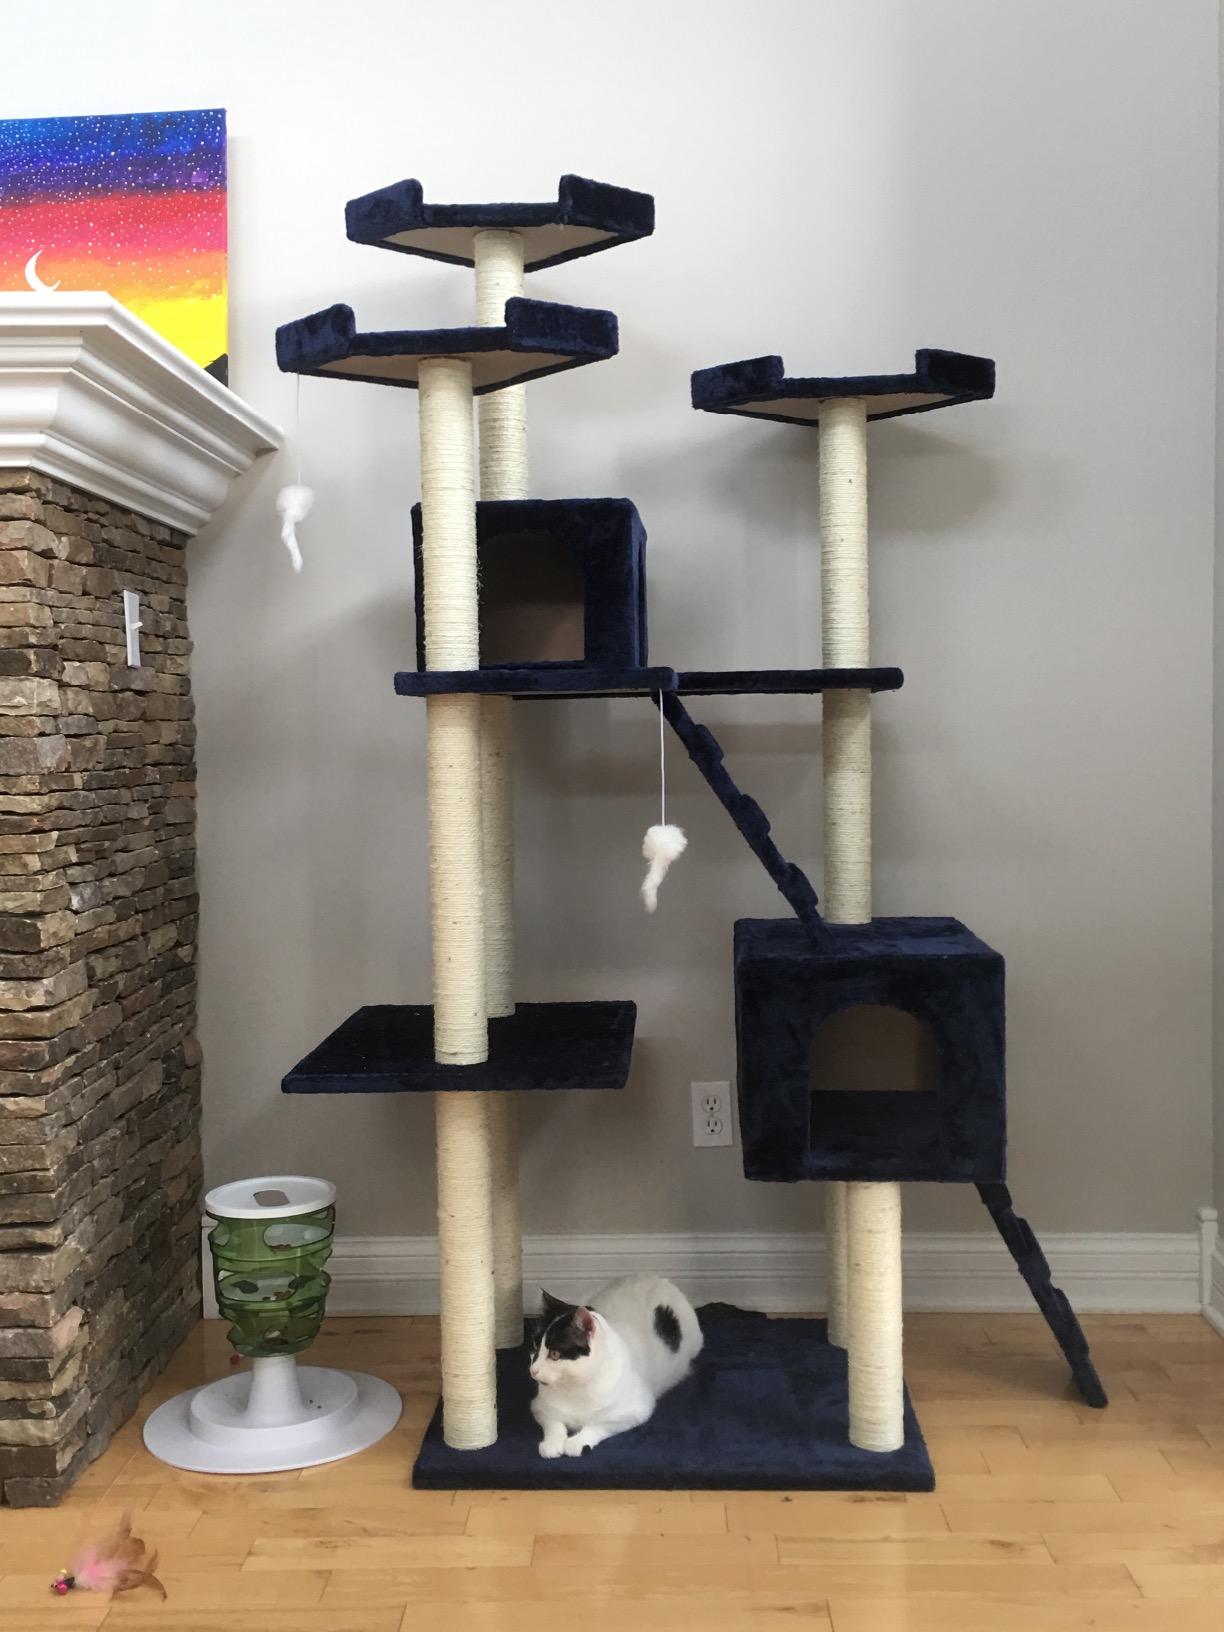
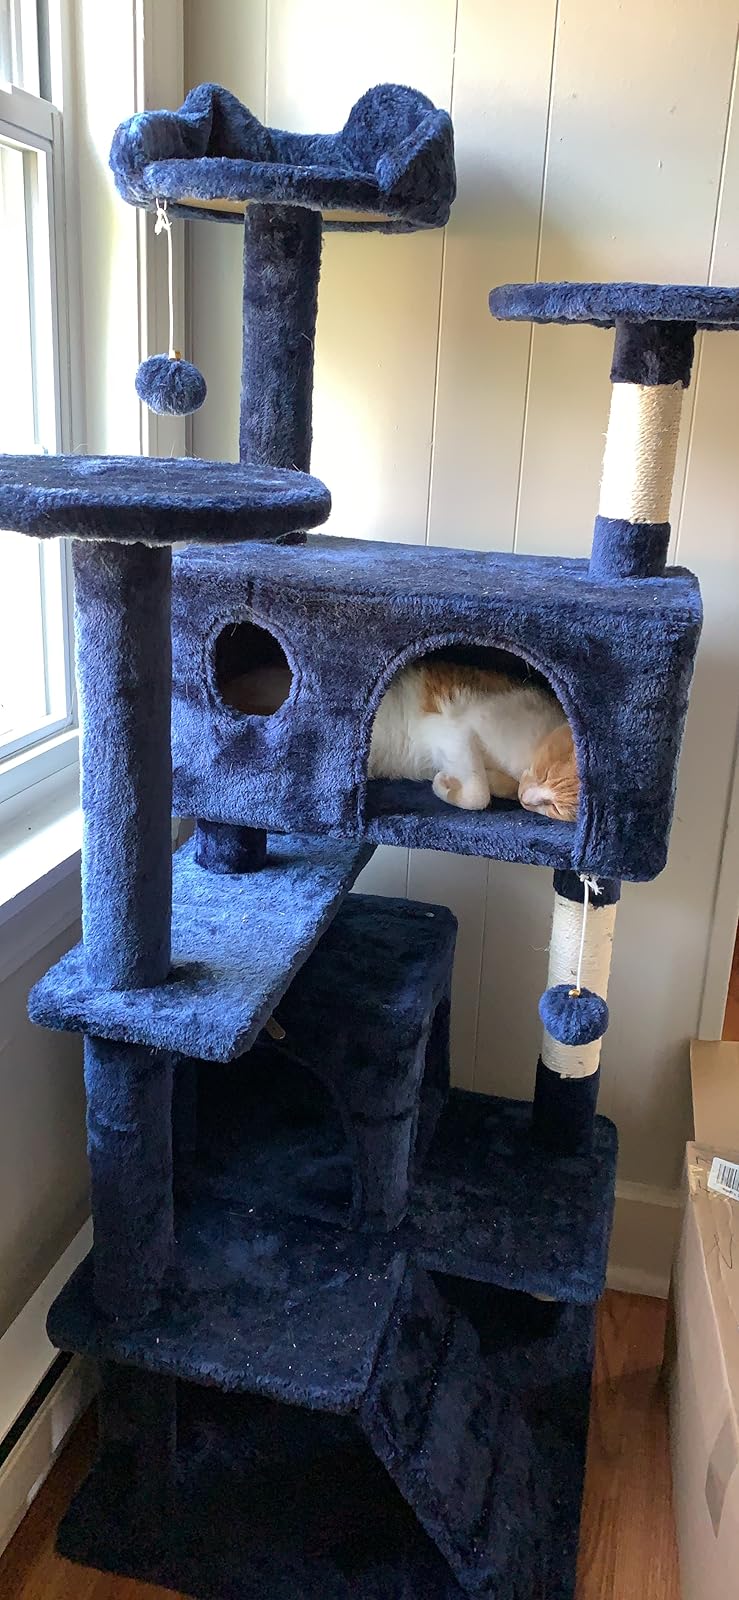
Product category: items_cat tree
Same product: no